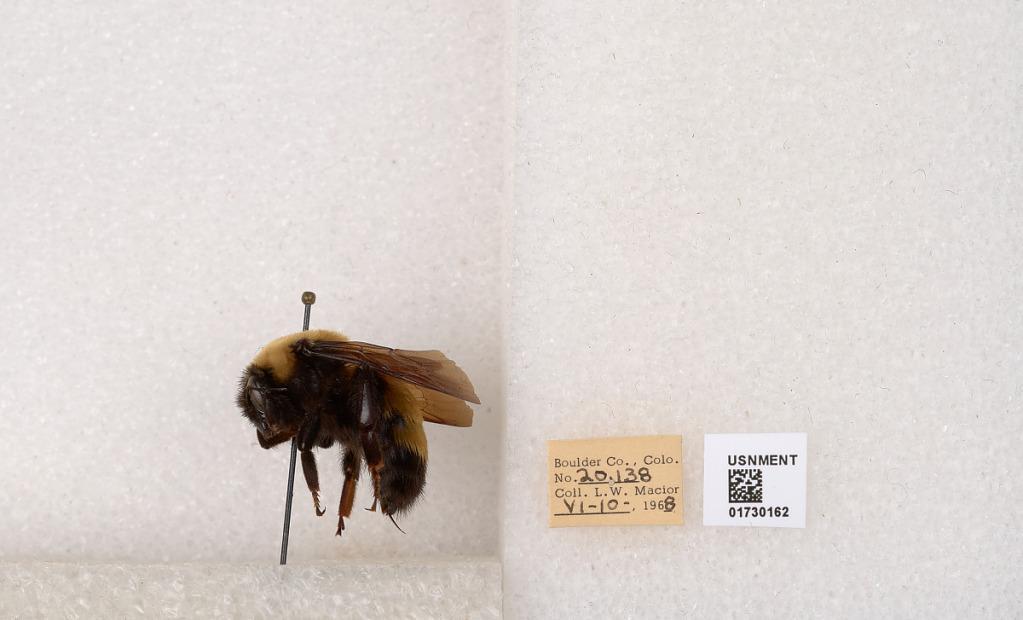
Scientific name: Bombus (Bombus) nevadensis Cresson